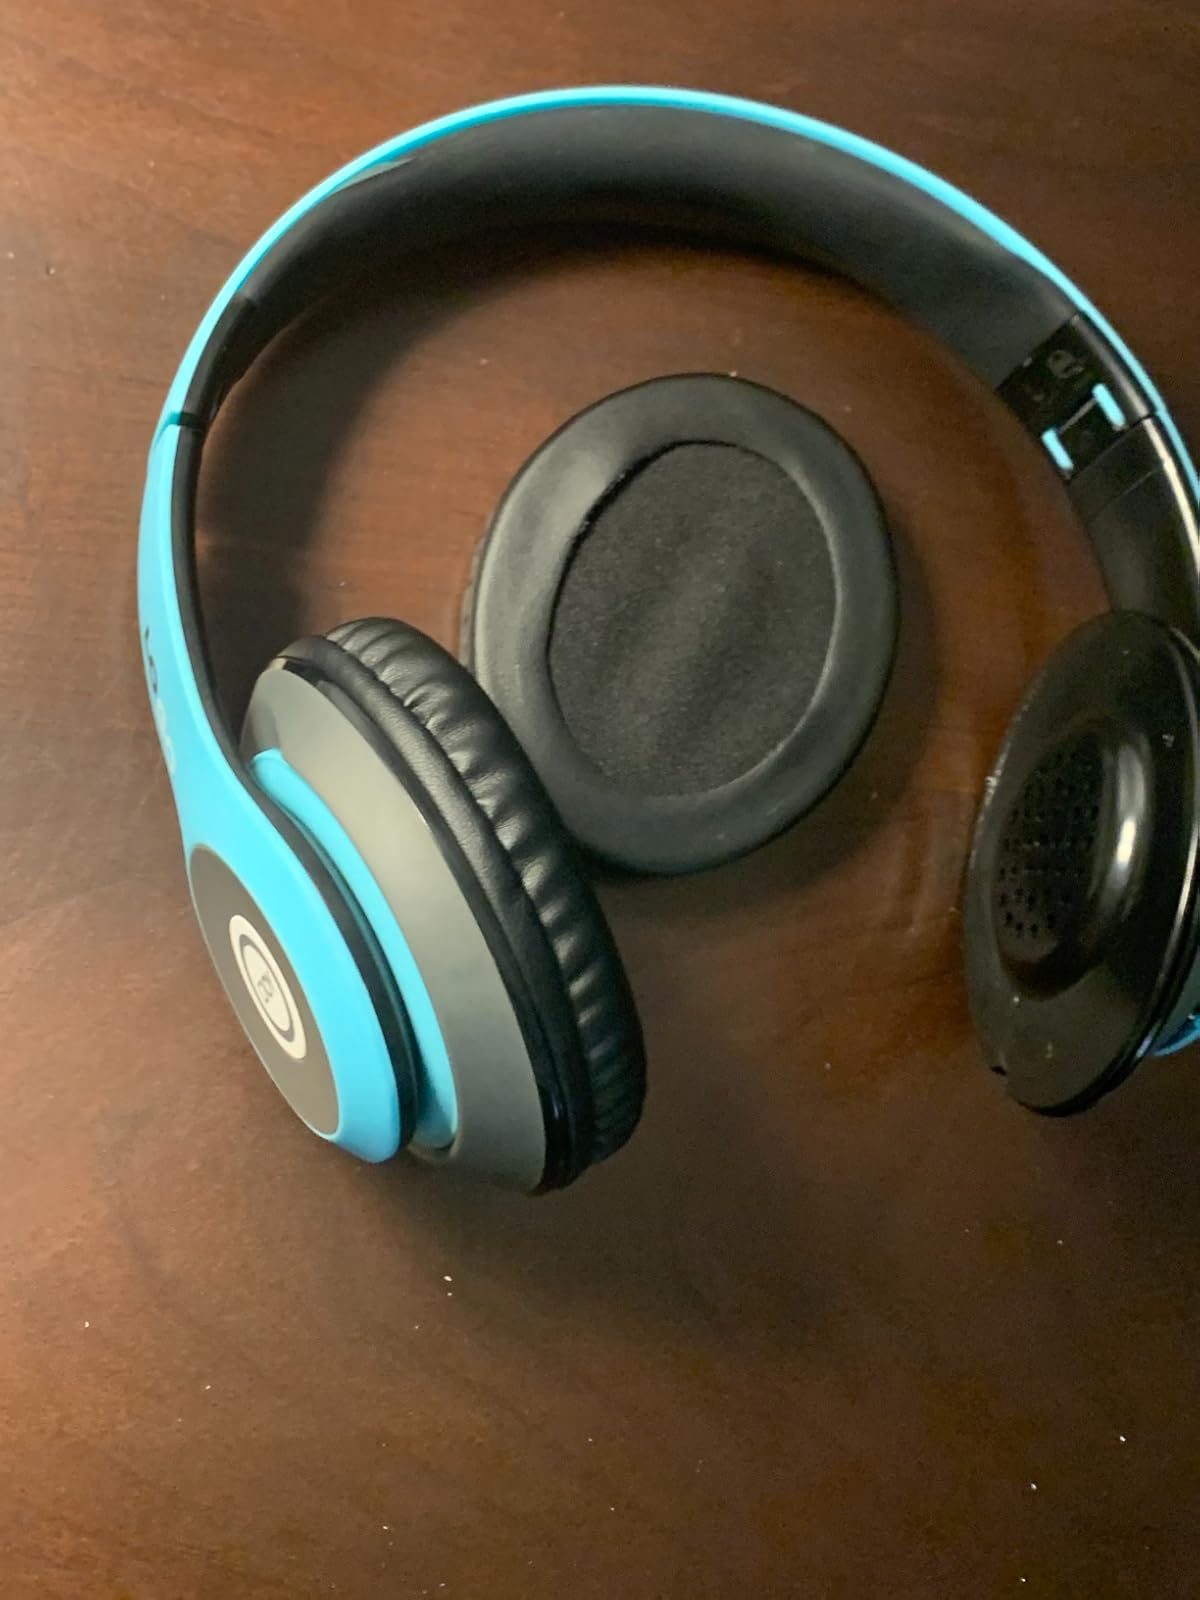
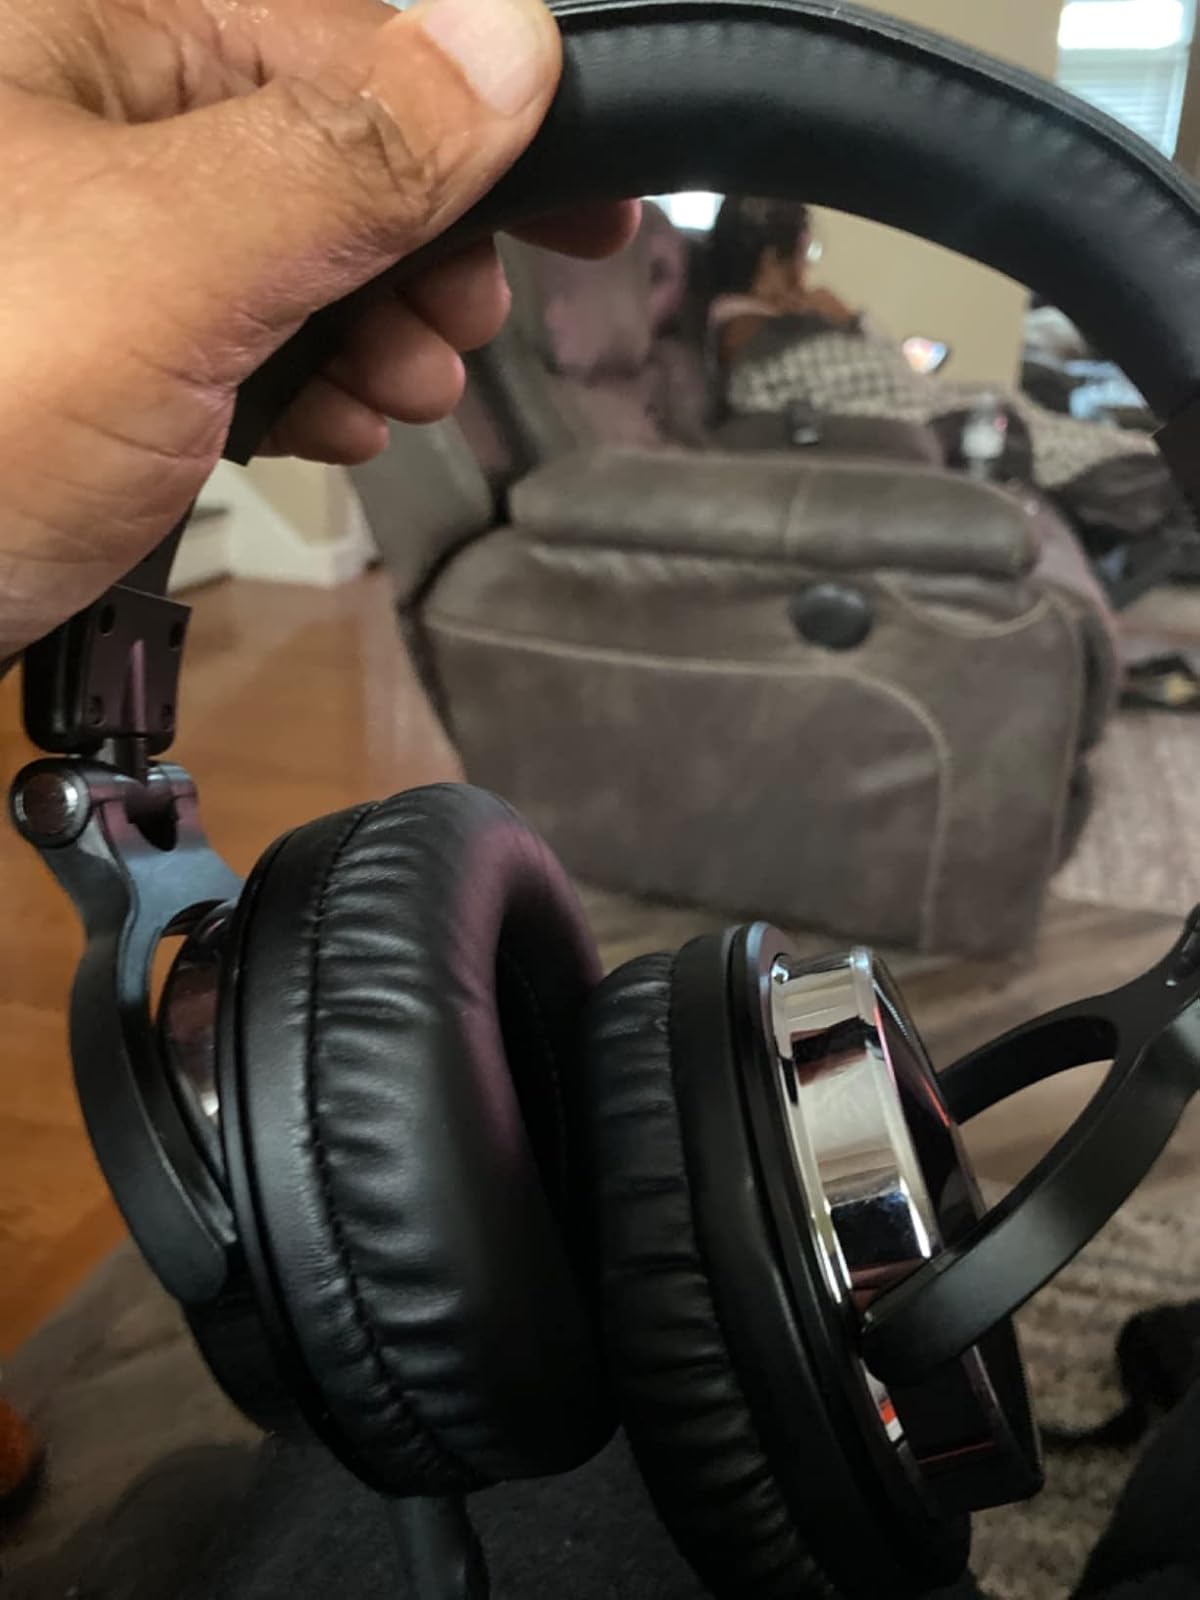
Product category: headphones
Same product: no